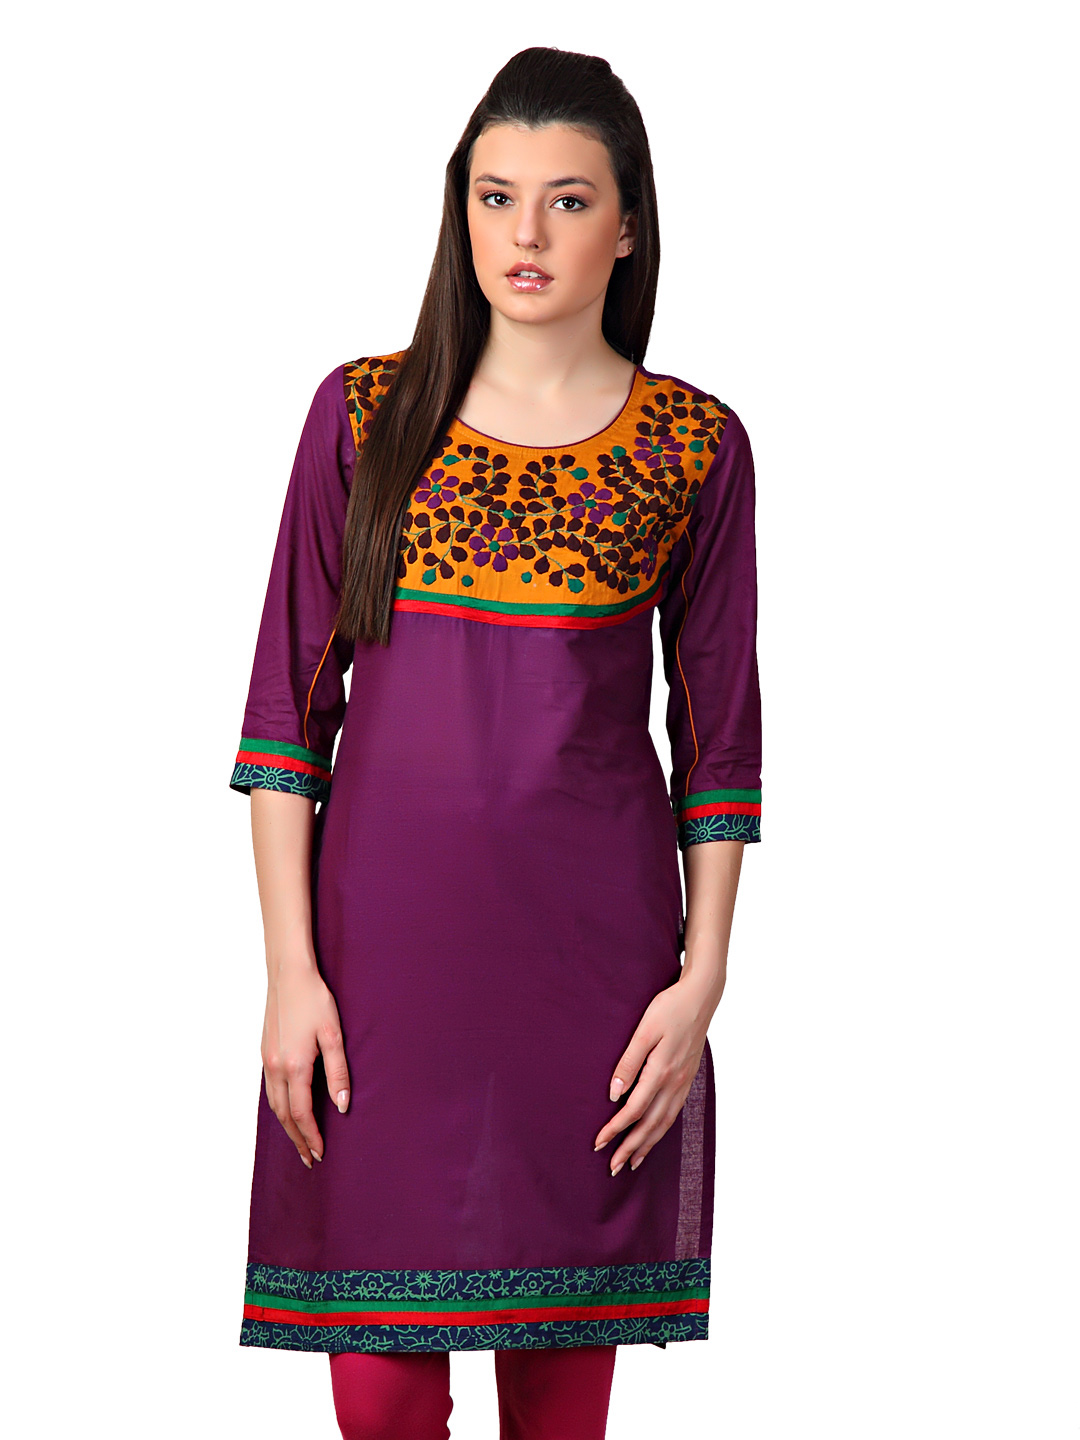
Span Women Purple Kurta
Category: Apparel / Topwear / Kurtas
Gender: Women
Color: Purple
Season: Summer 2012
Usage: Ethnic